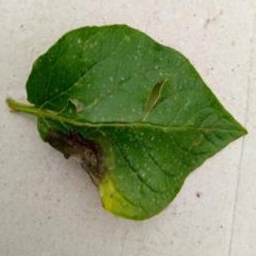
Etiqueta: Late Blight